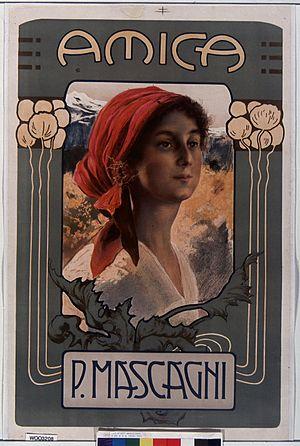
Amica est un opéra en deux actes de Pietro Mascagni, créé à Monte-Carlo le 16 mars 1905 sur un livret de Paul Bérel. C'est le seul opéra en français de Mascagni.